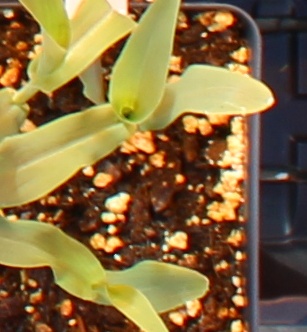
Label: Corn